Network topology

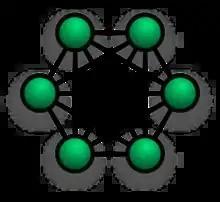
Fully connected mesh topology

In a "fully connected network", all nodes are interconnected. (In graph theory this is called a complete graph.) The simplest fully connected network is a two-node network. A fully connected network doesn't need to use packet switching or broadcasting. However, since the number of connections grows quadratically with the number of nodes: